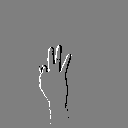
ASL letter: f